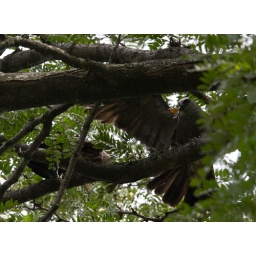
The fledgling ducks out of the way as the adult flies in with a butterfly and lands on the tree branch.